Greater adjutant

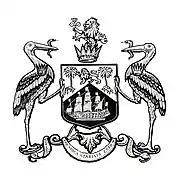

Loss of nesting and feeding habitat through the draining of wetlands, pollution and other disturbances, together with hunting and egg collection in the past has caused a massive decline in the population of this species. The world population was estimated at less than 1,000 individuals in 2008. The greater adjutant is listed as Near Threatened on the IUCN Red List of Threatened Species.